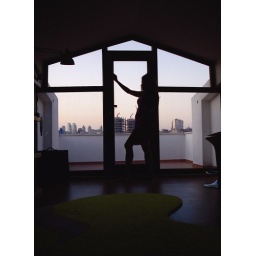
selfportrait in a very inspiring home where so many cute photographers had taken several photos